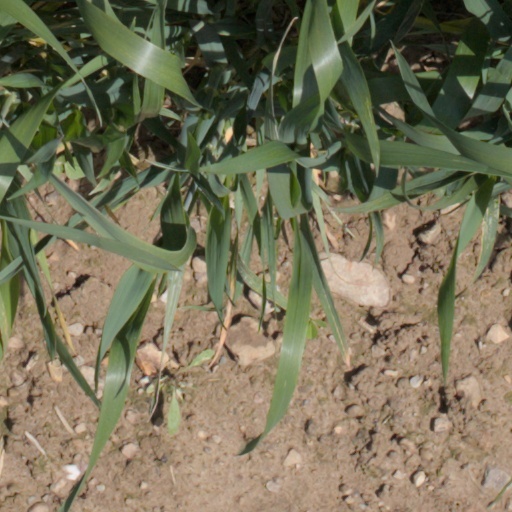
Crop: wheat